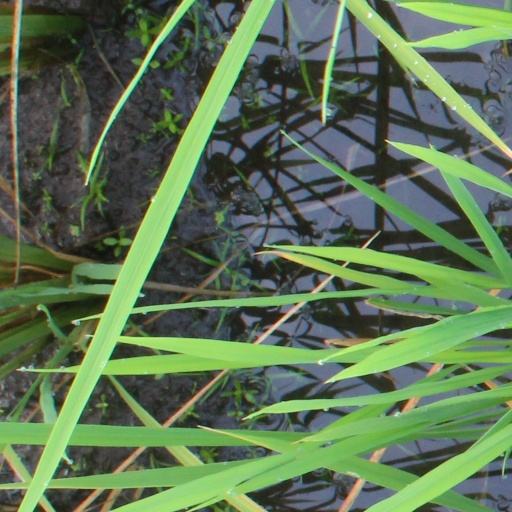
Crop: rice